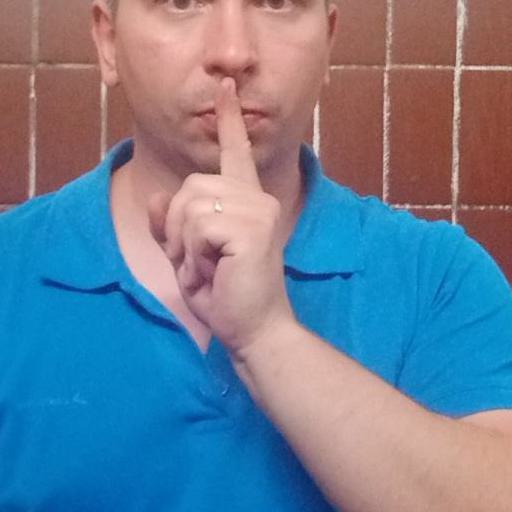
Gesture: mute